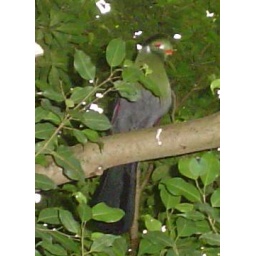
little green bird in a tree